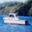
Label: ship